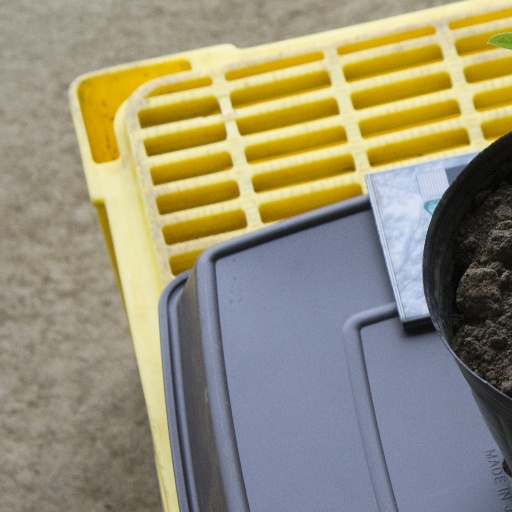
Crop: soybean